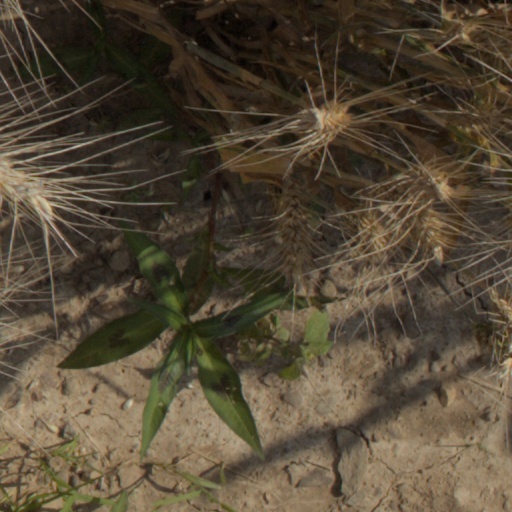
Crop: wheat